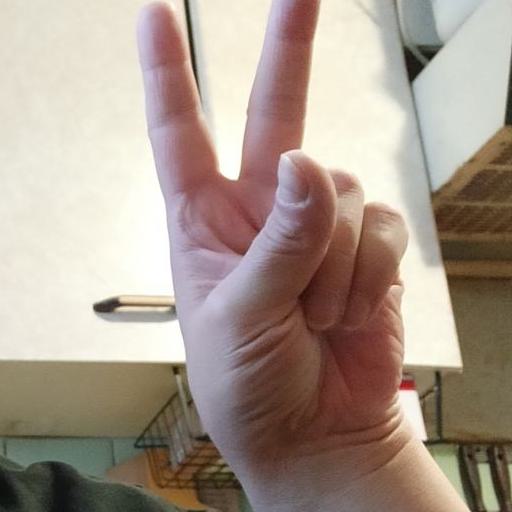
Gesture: peace